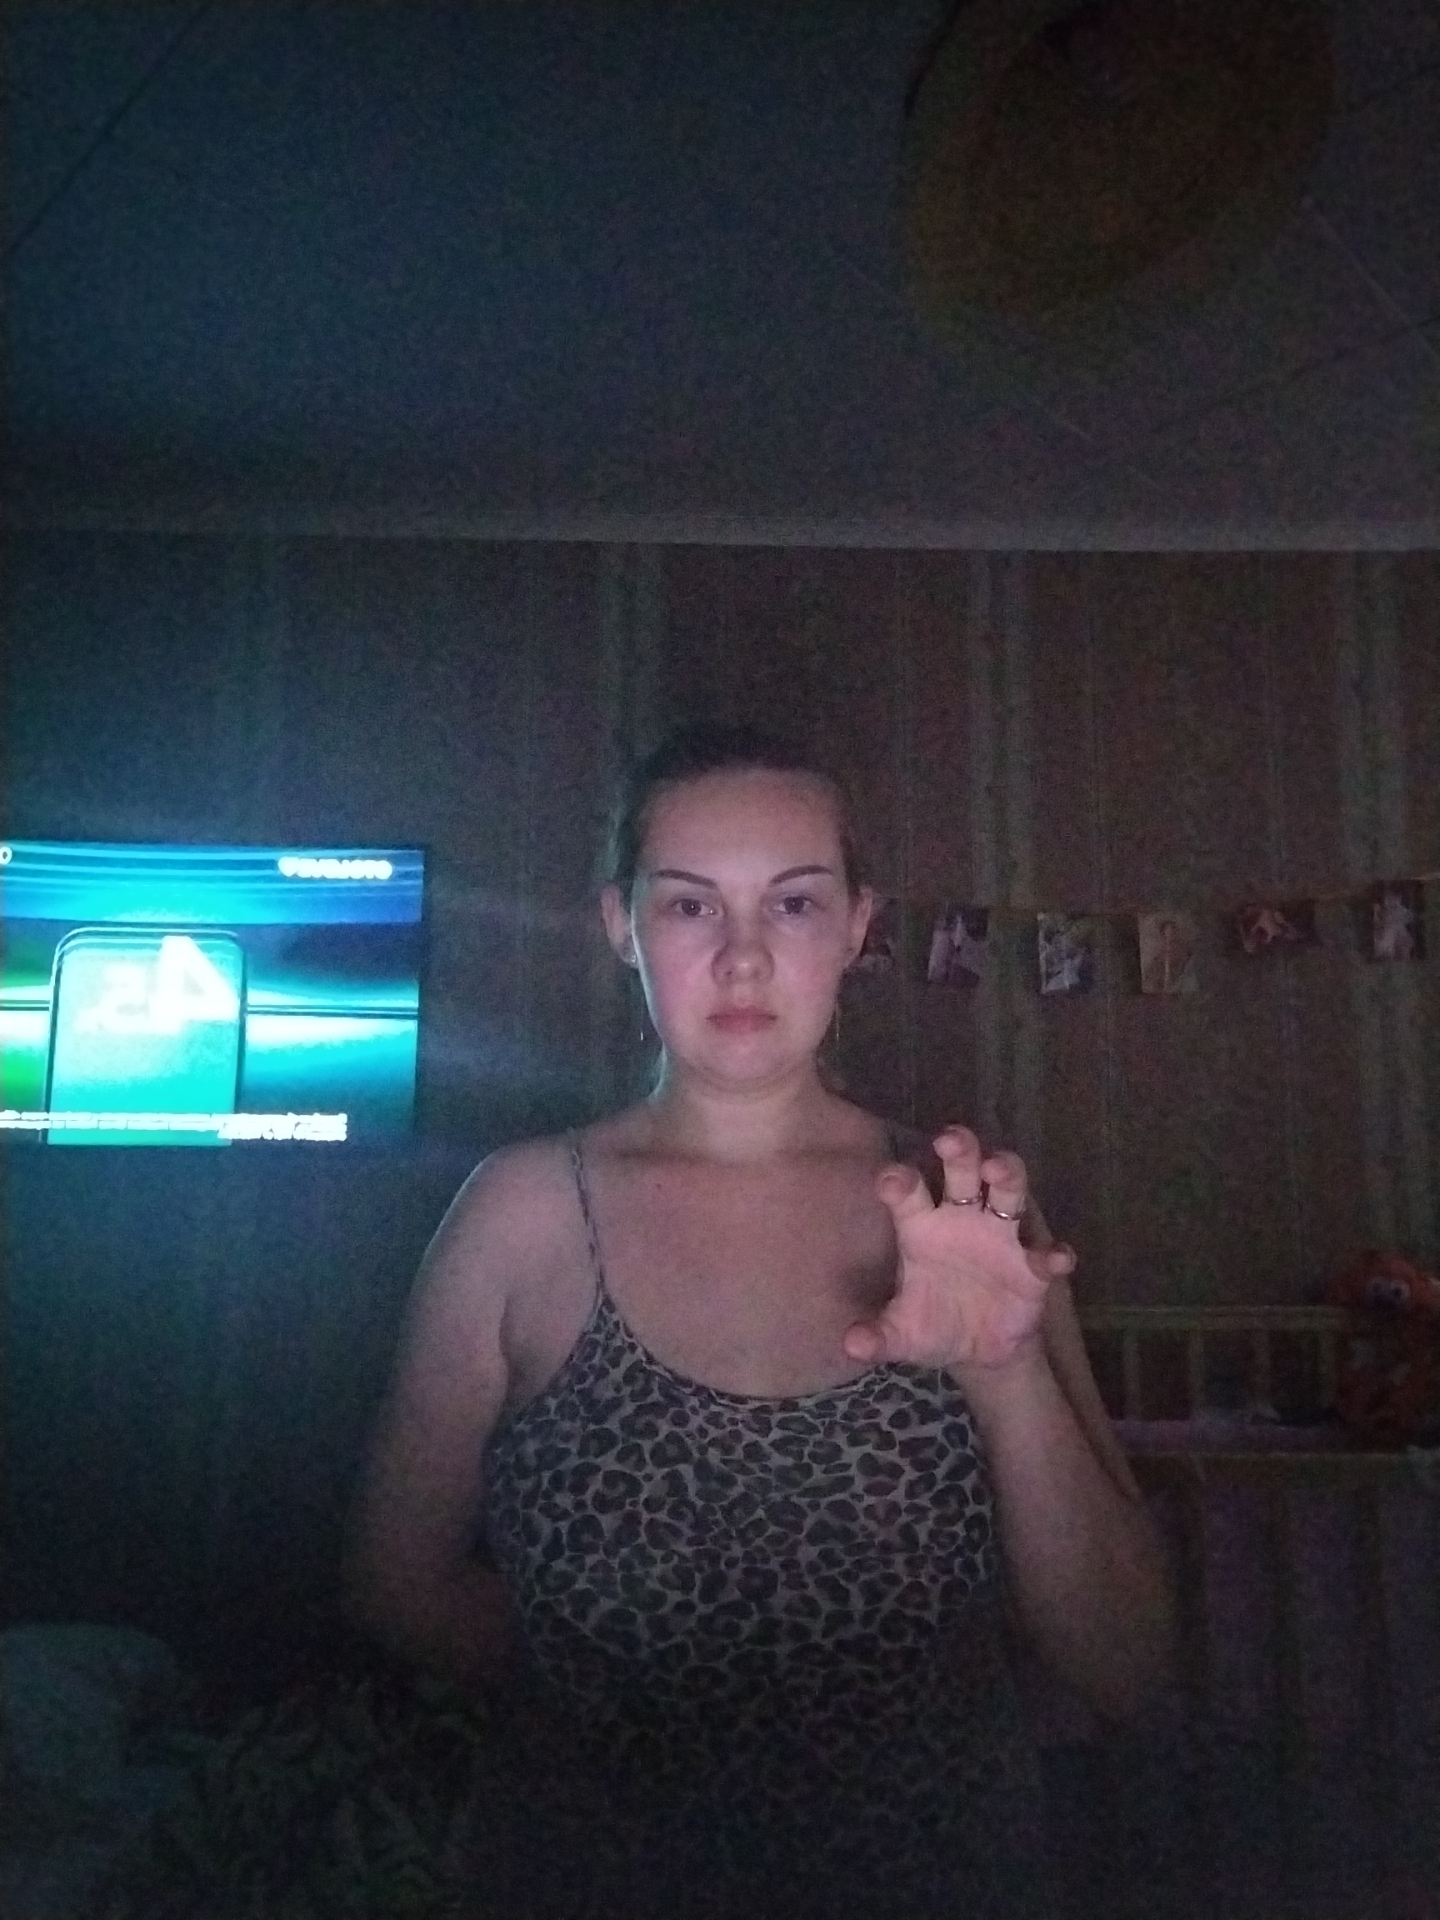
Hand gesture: grabbing